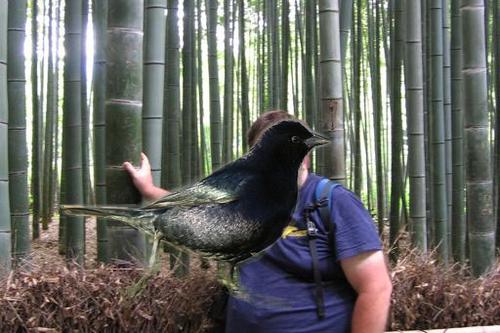
Bird species: Shiny_Cowbird
Bird type: landbird
Background: land